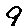
Label: 9